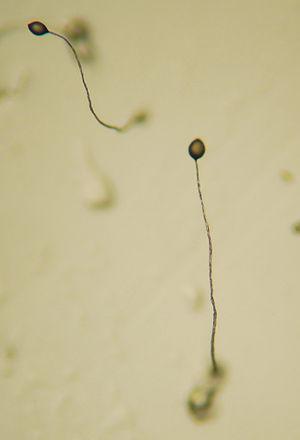
Dictyostelium discoideum est une espèce de mycétozoaires. Cette amibe vivant sur les tapis de feuilles mortes dans les forêts, se nourrissant de bactéries et de levures, est utilisée comme organisme modèle de laboratoire. Elle est également appelée « amibe sociale ».